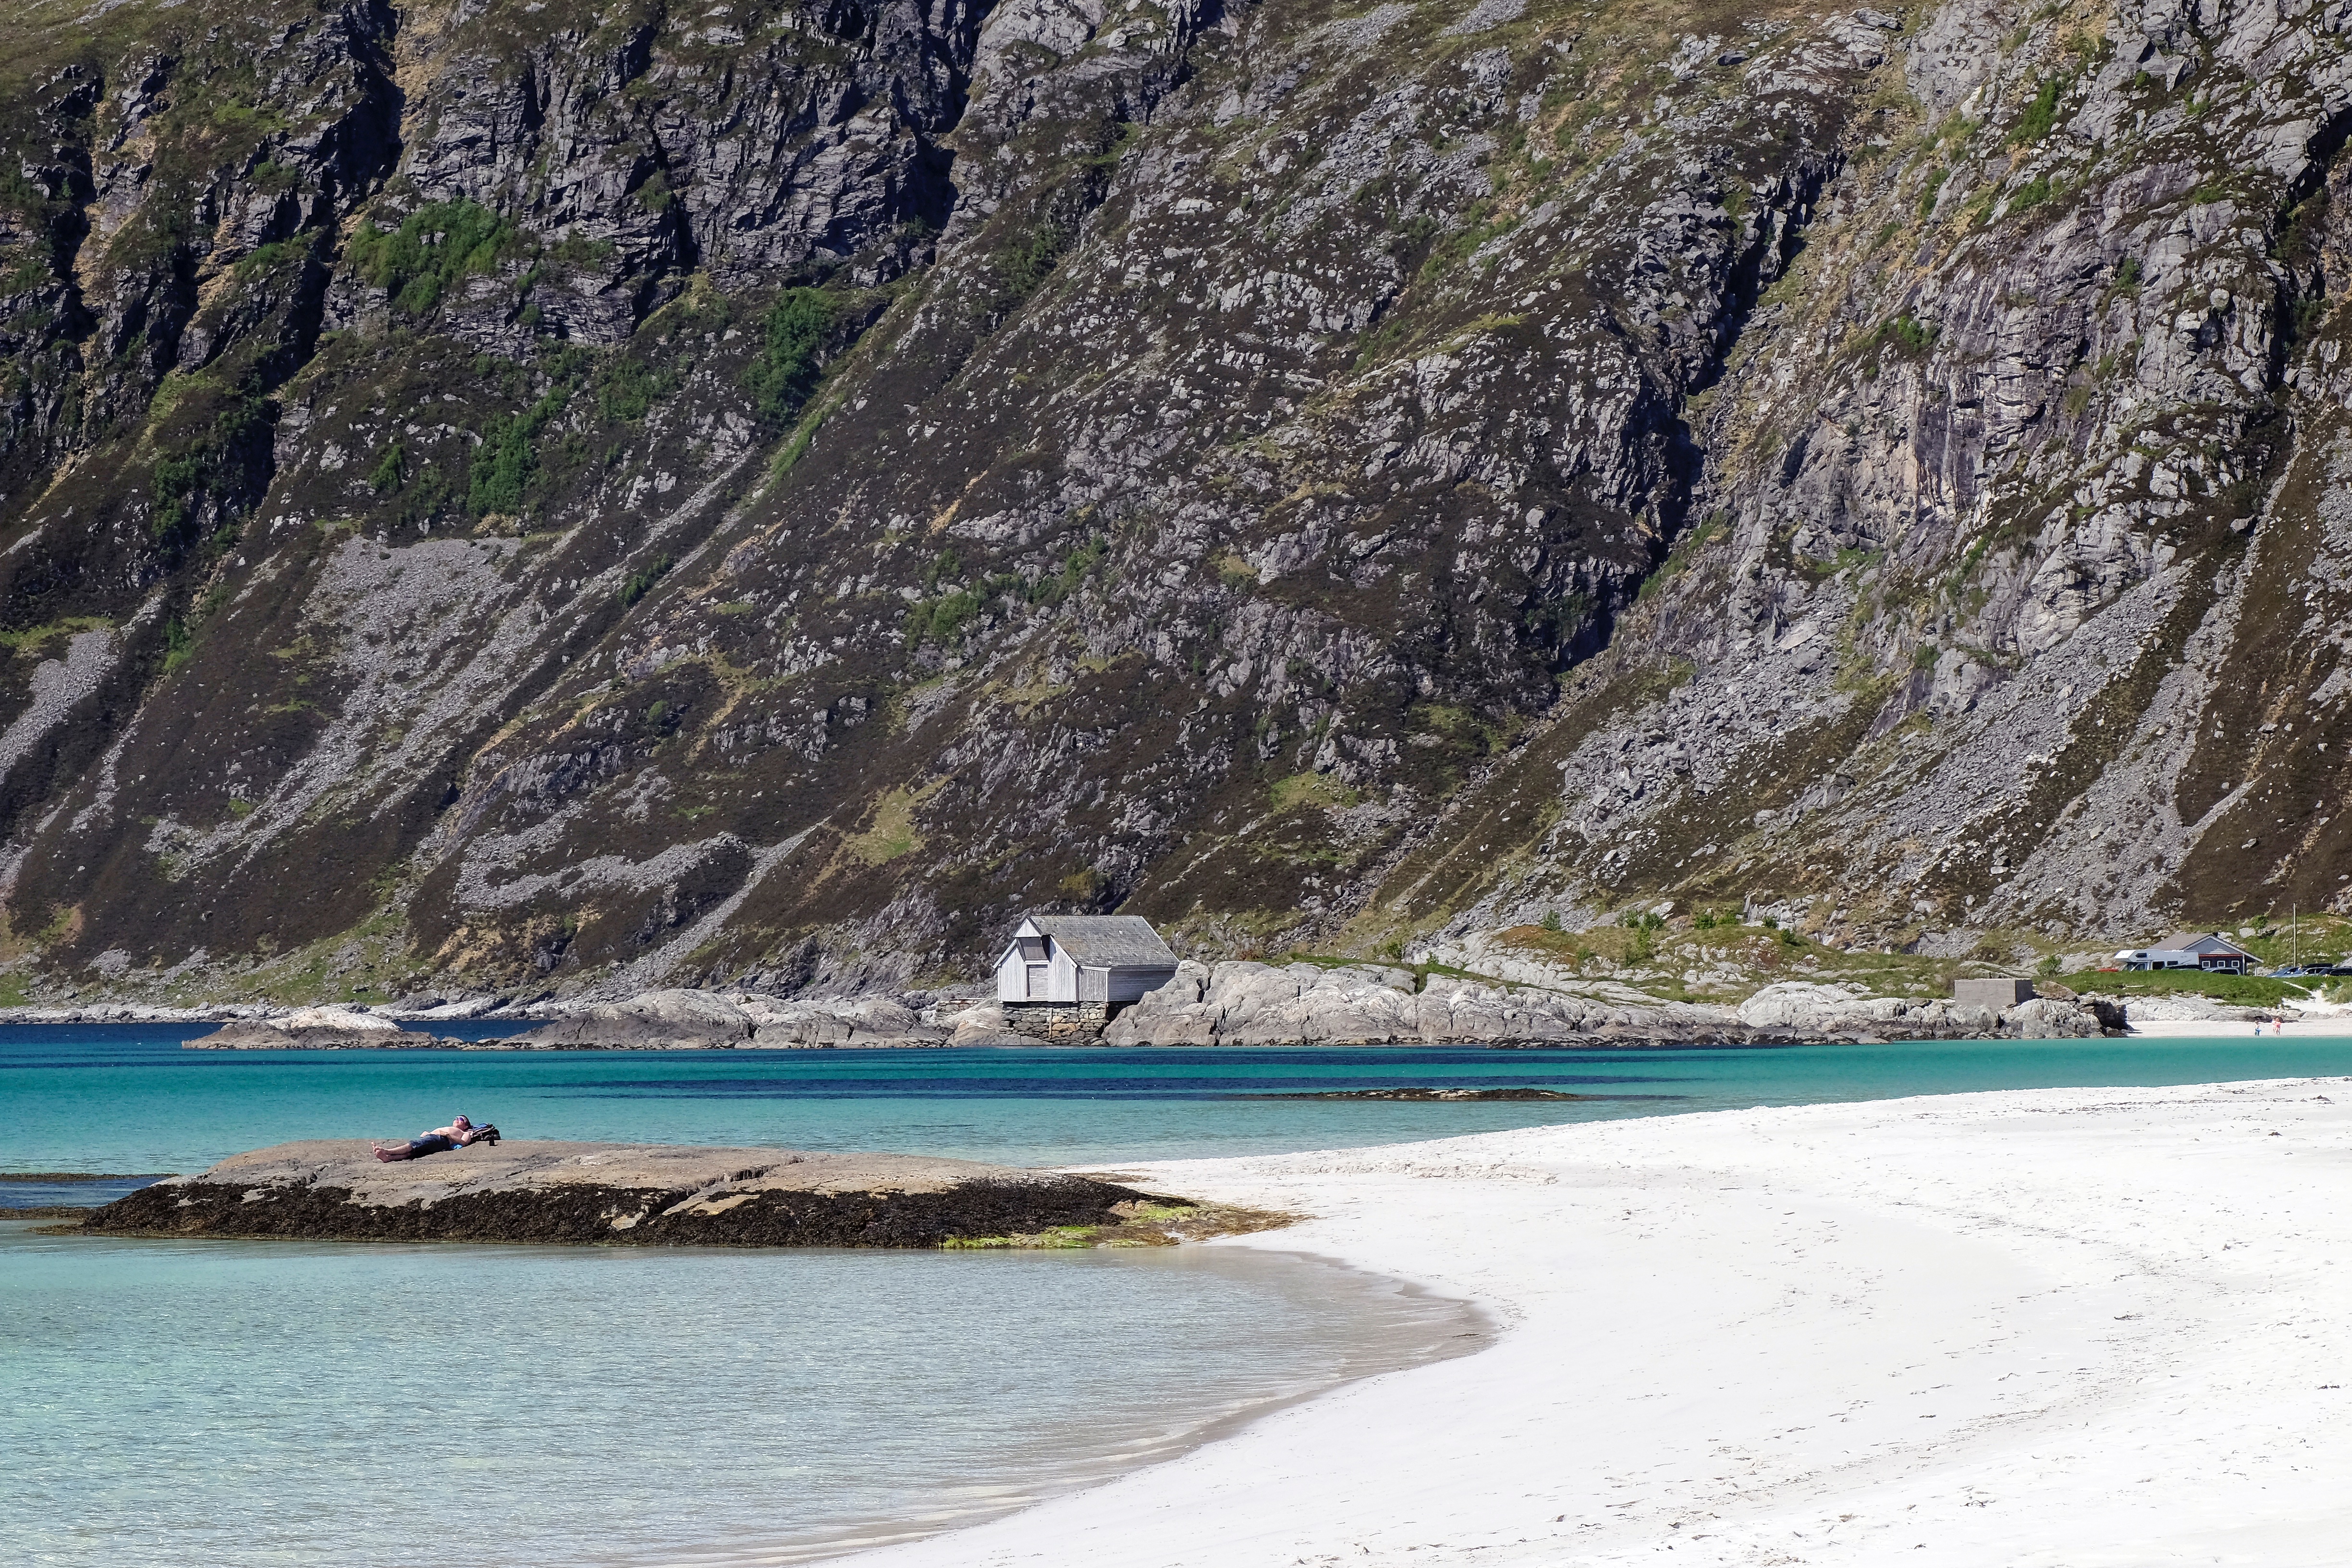
beach, sea, coast, shore, vacation, cliff, cove, bay, fjord, terrain, body of water, cape, landform, geographical feature